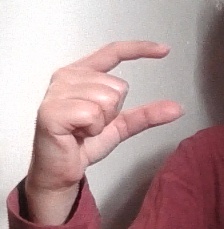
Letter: dal